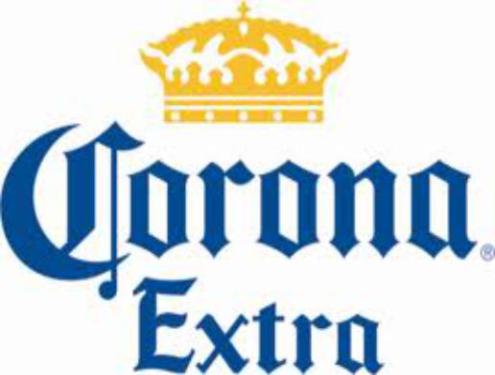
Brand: la corona
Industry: Others